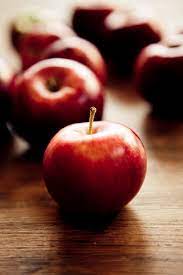
Label: Apple